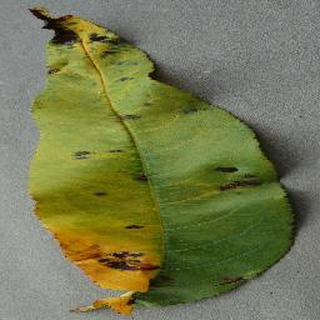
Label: peach_bacterial_spot